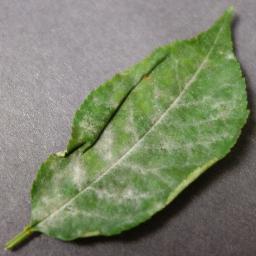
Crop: cherry
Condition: (including_sour)_powdery_mildew